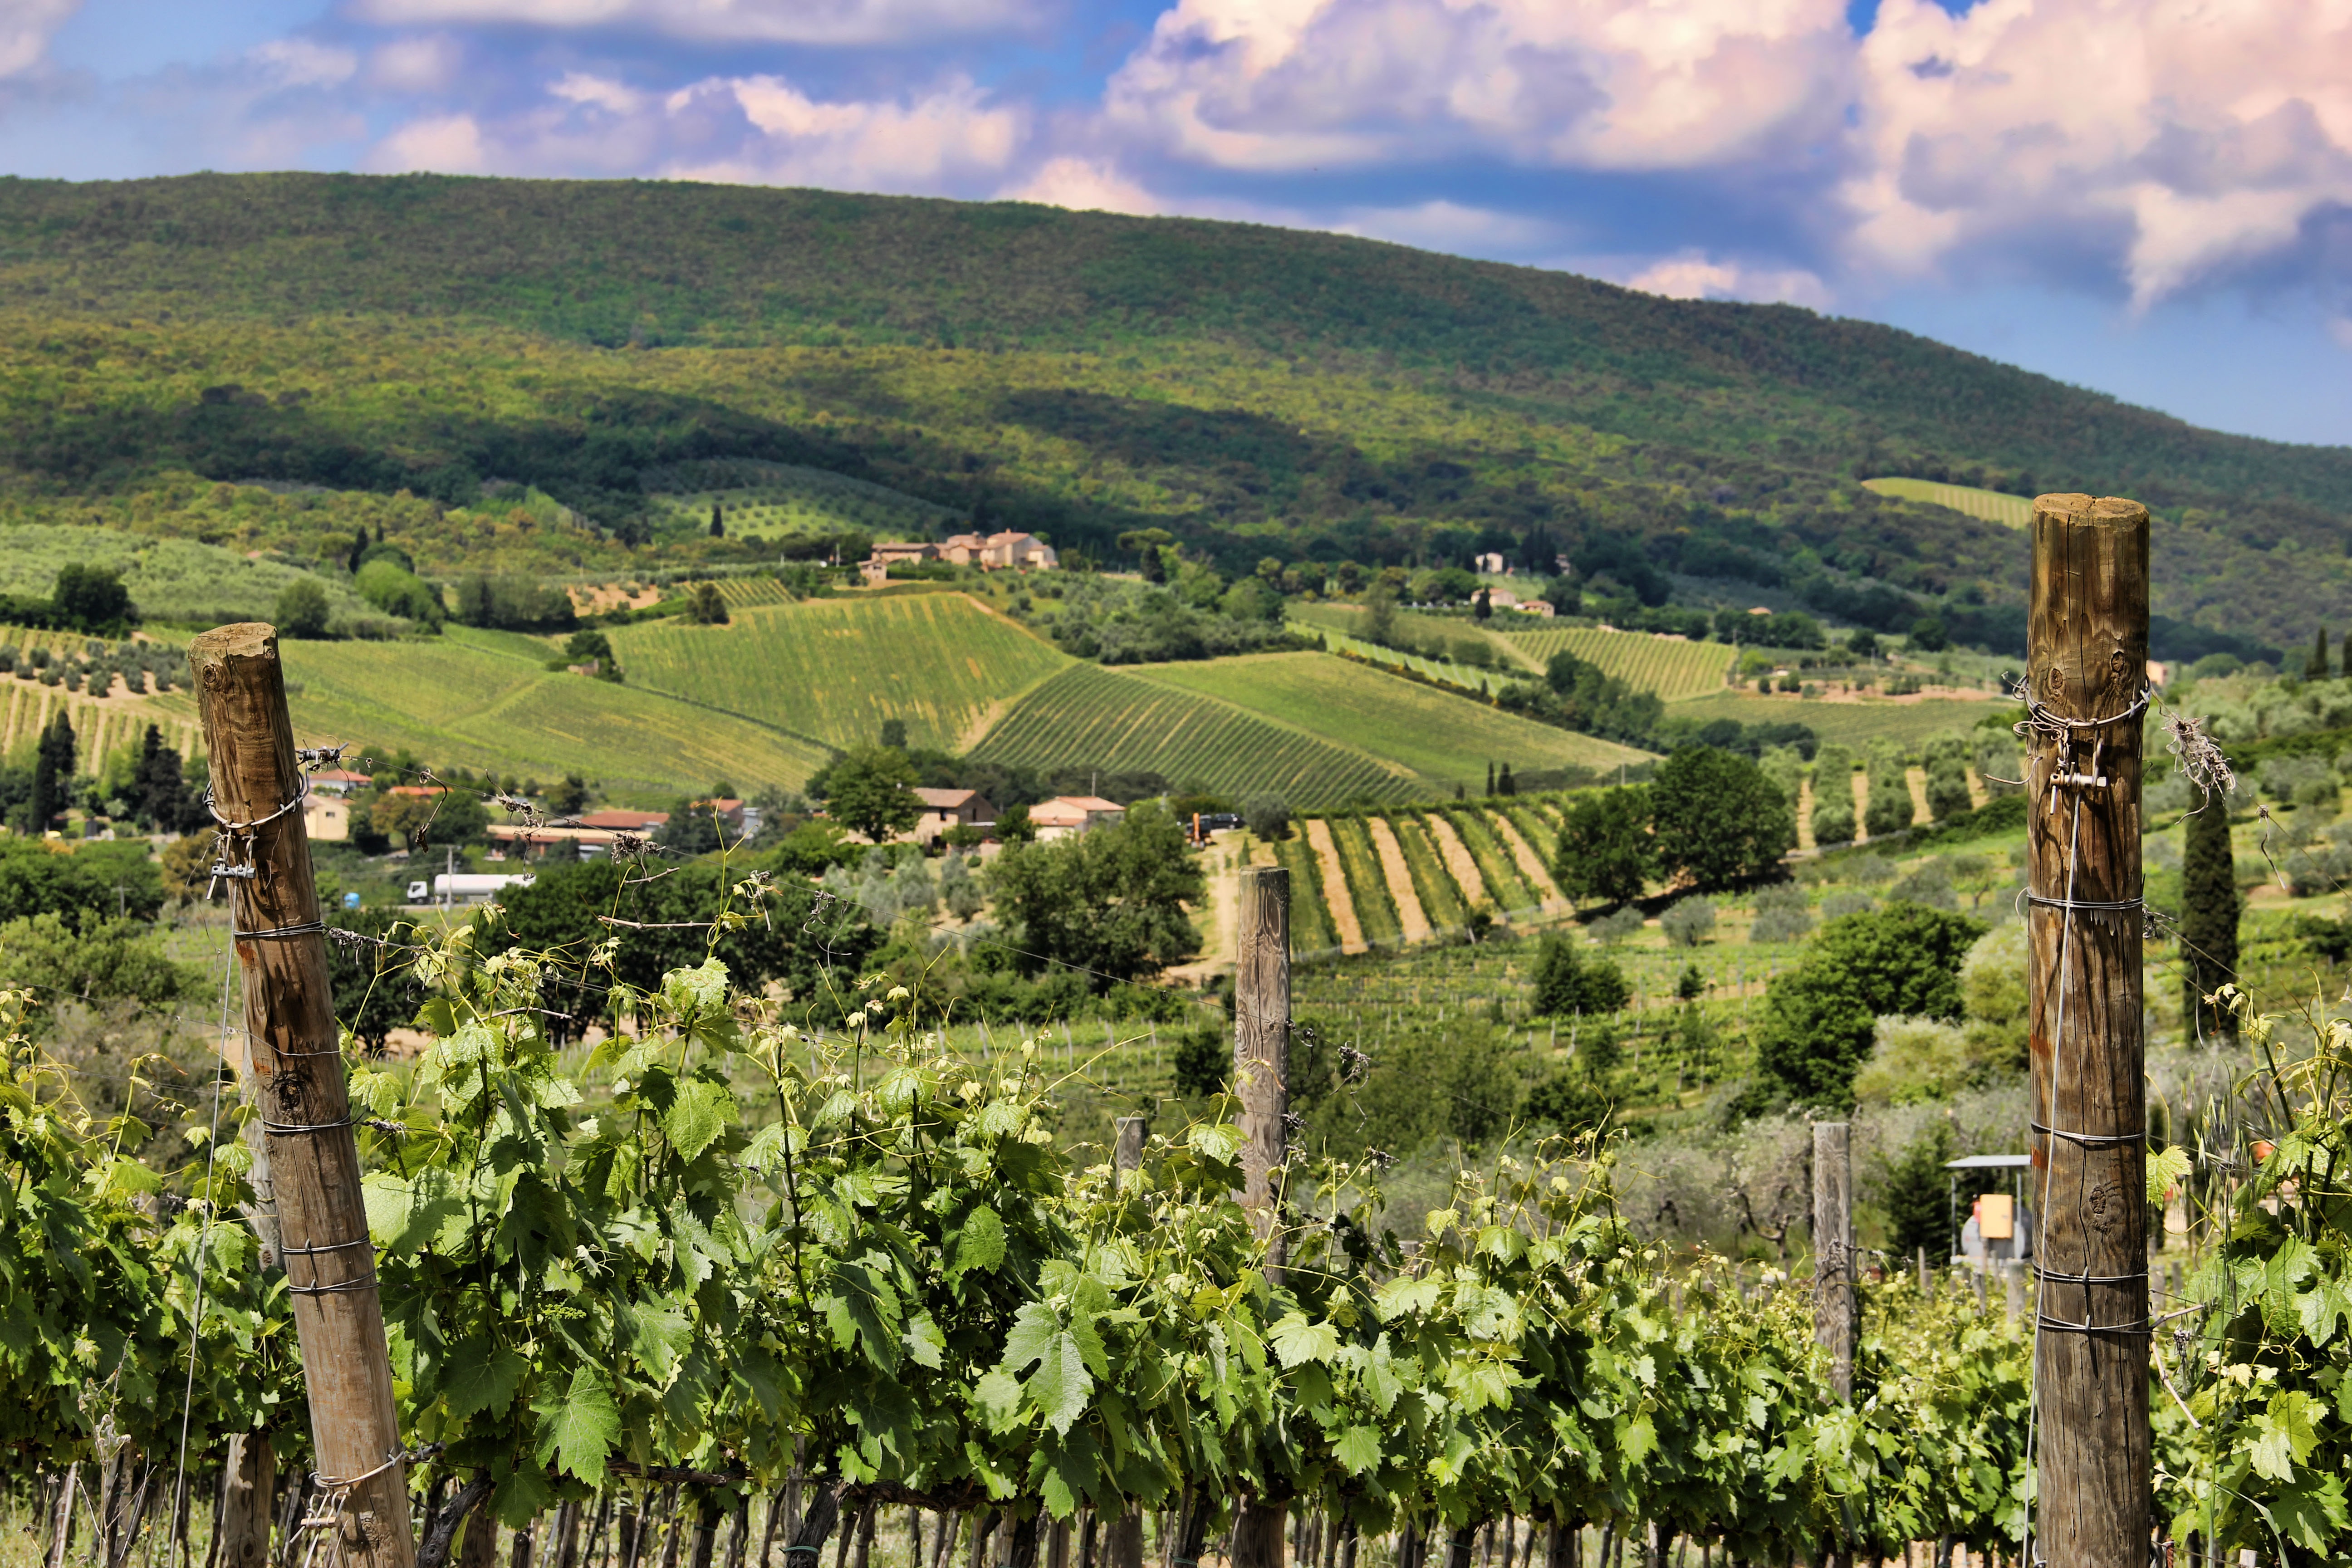
landscape, mountain, vineyard, field, farm, hill, flower, valley, mountain range, village, italy, tuscany, agriculture, grapevine, plantation, plateau, italian, rural area, mountainous landforms